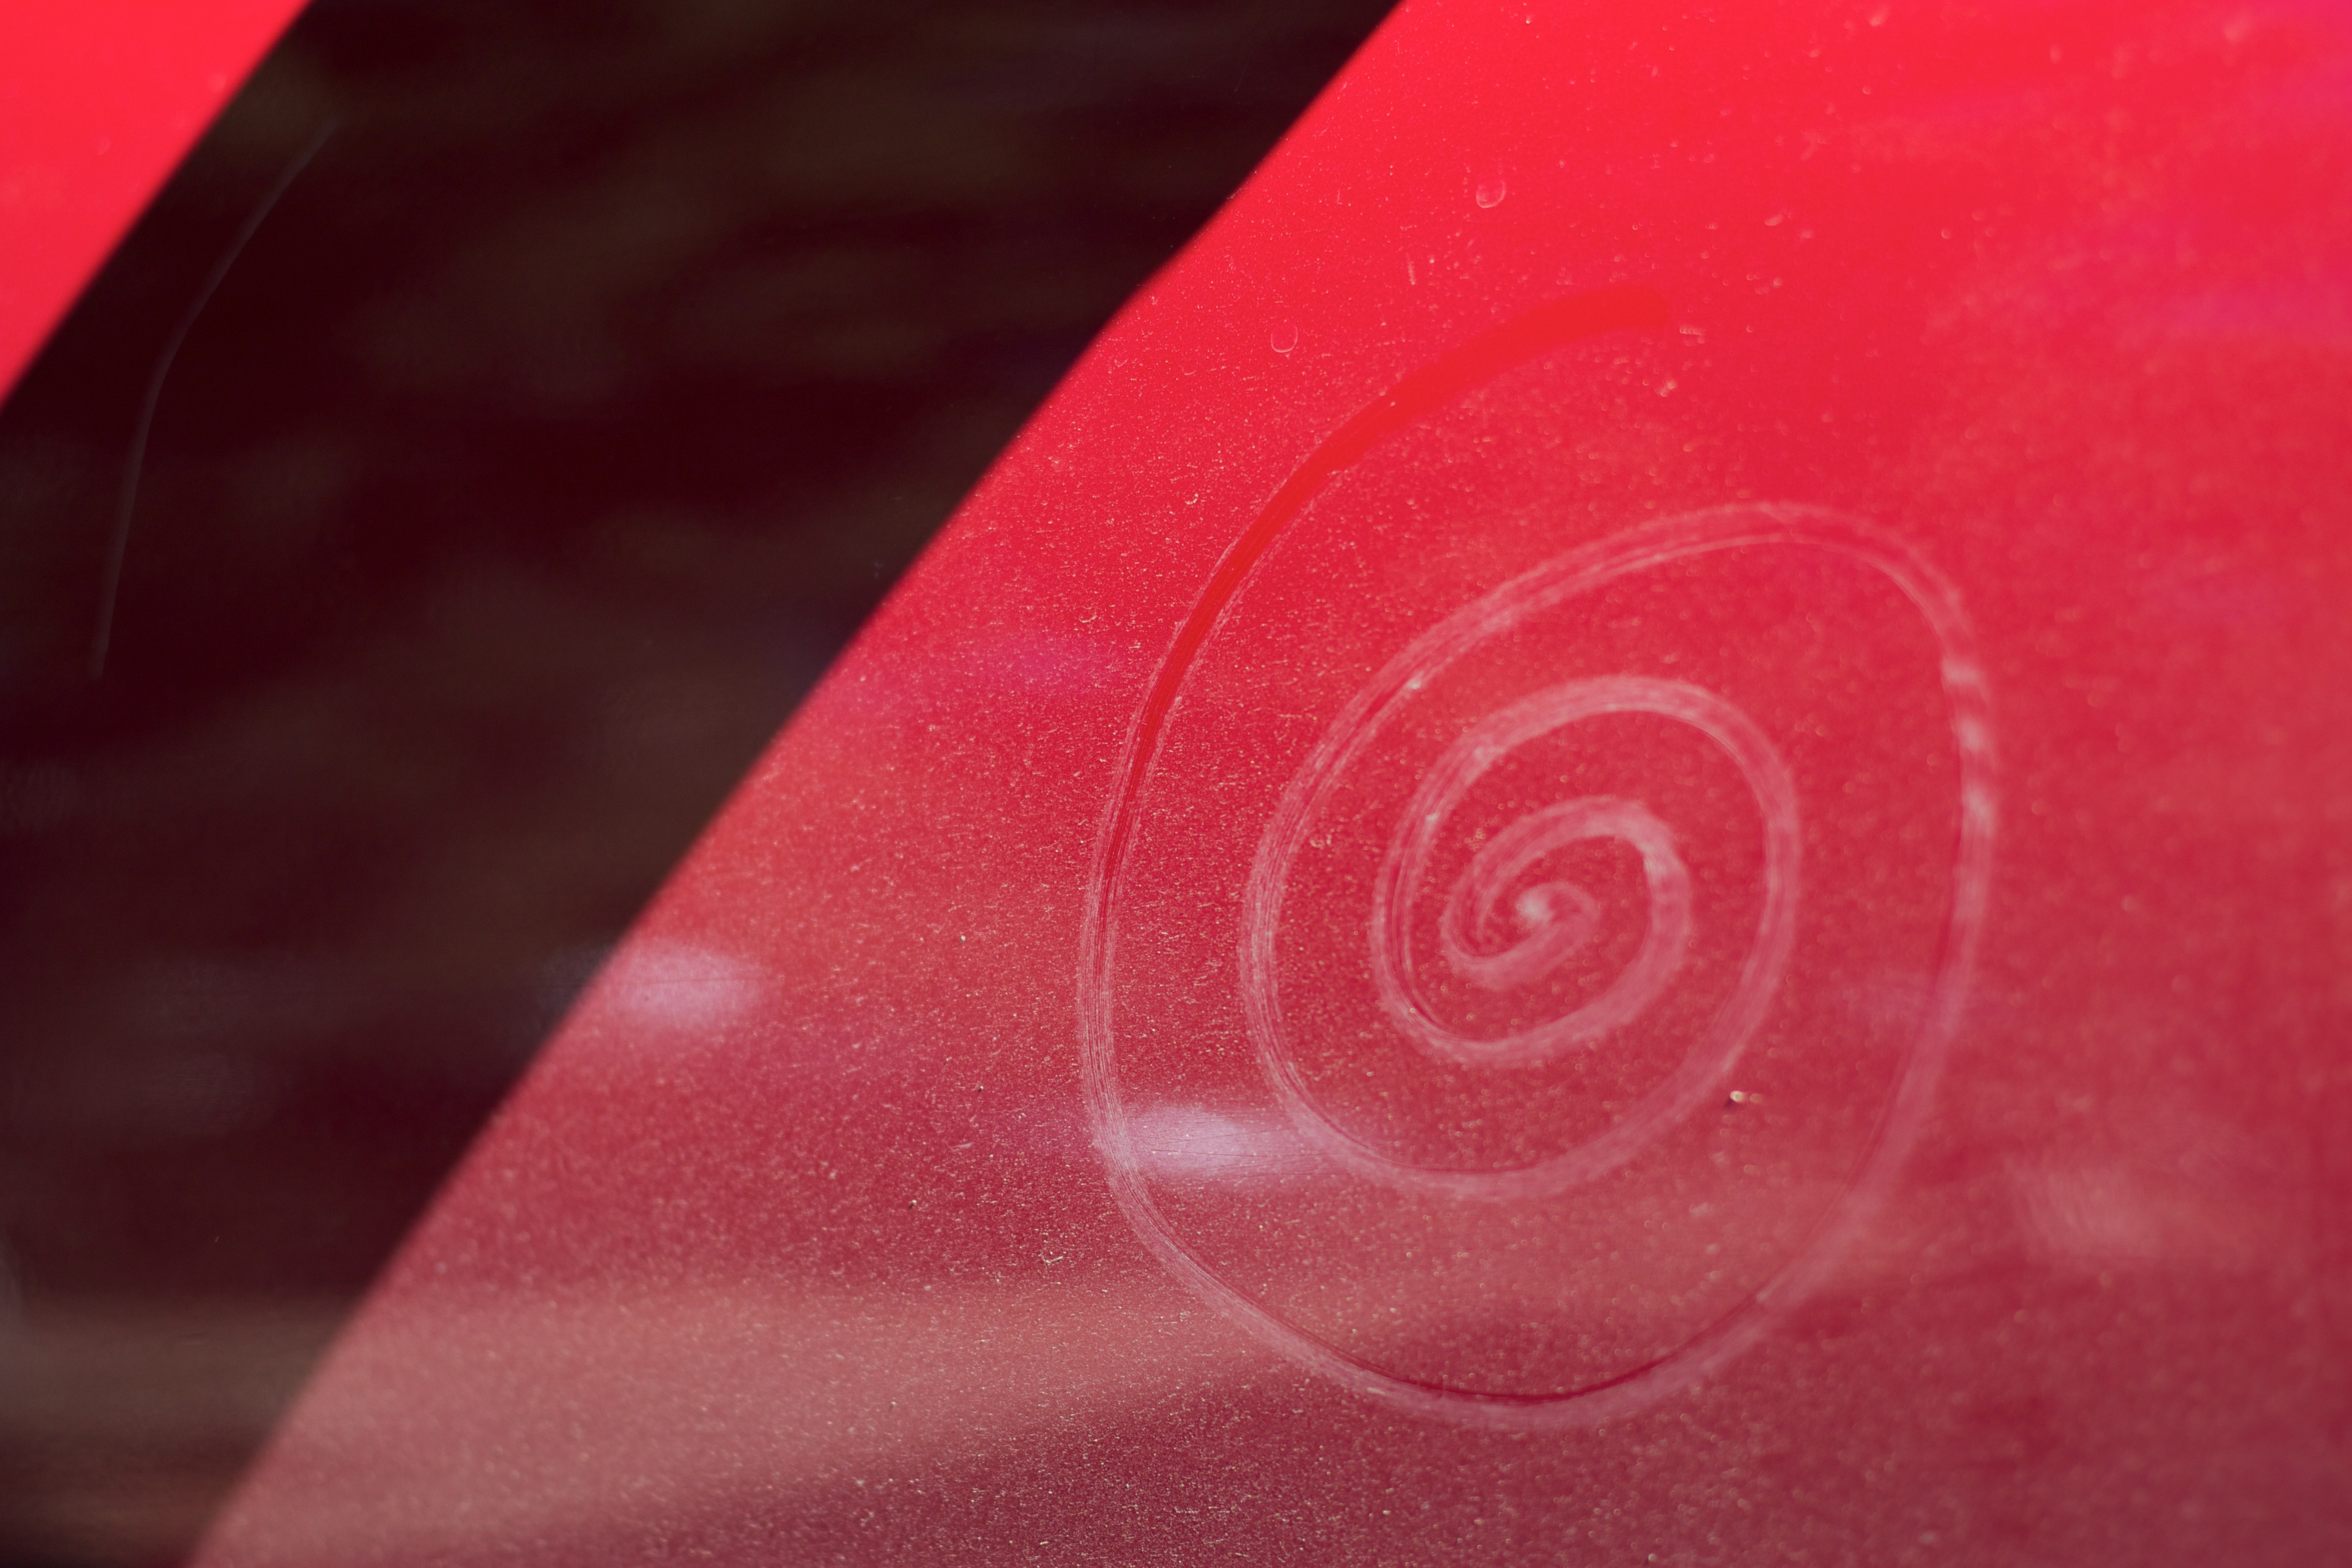
flower, petal, red, color, pink, lip, circle, close up, shape, macro photography